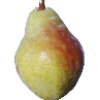
Label: pear_williams